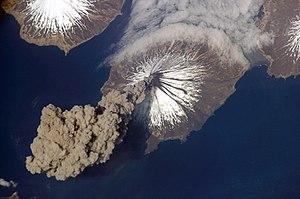
Le mont Cleveland, aussi appelé volcan Cleveland ou plus simplement Cleveland, est un volcan des États-Unis situé en Alaska, sur l'île Chuginadak.
Les cendres volcaniques sont des fragments de roches et de minéraux de diamètre inférieur à 2 mm, éjectées par un volcan. Ces particules sont si fines qu'elles peuvent voyager sur des centaines de kilomètres et retomber sur le sol sous forme de pluies de cendres.
L'île Chuginadak est une des îles des Quatre-Montagnes dans les îles Aléoutiennes, Alaska, États-Unis. Chuginadak est un nom aléoute décrit pas le Capitaine Tebenkov dans une carte de 1852. Selon R.H. Geoghegan, Chugi signifie rotir.